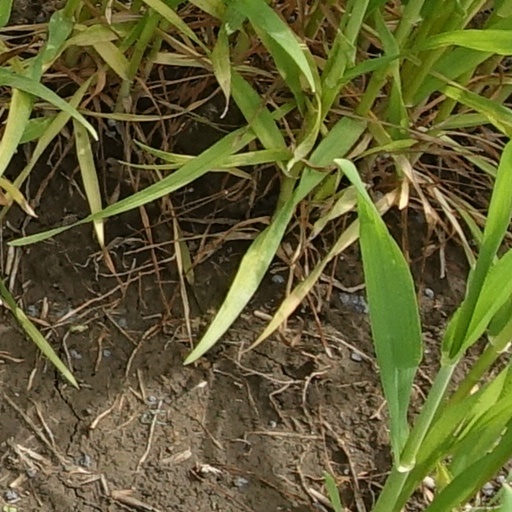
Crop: wheat